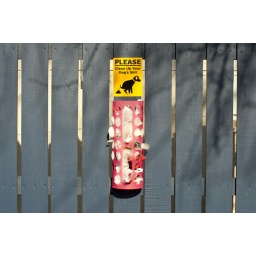
Day 48 of 365. Amazing sign I pass on my walk into my office in Fishtown.